Spanish confiscation

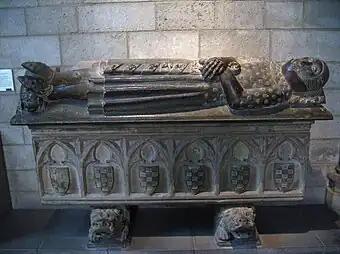
The sepulchre of Ermengol X (1274–1314), Count of Urgell and Viscount of Àger, was sold in the 19th century during the Ecclesiastical Confiscations of Mendizábal. It is now displayed in the Cloisters in New York City.

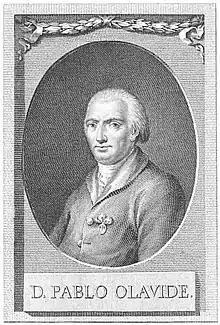
A portrait of Pablo de Olavide by Juan Moreno Tejada, painted before 1805.

The Spanish confiscation was the Spanish government's seizure and sale of property, including from the Catholic Church, from the late 18th century to the early 20th century. It was a long historical, economic, and social process beginning with the so-called "Confiscation of Godoy" in 1798, although there was an earlier precedent during the reign of Charles III of Spain. The practice ended on 16 December 1924.